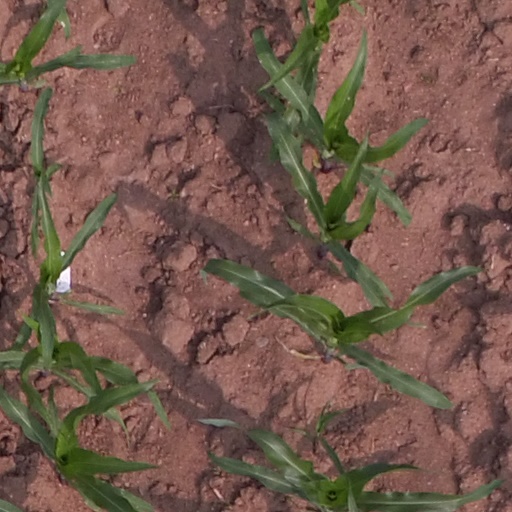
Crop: maize; corn